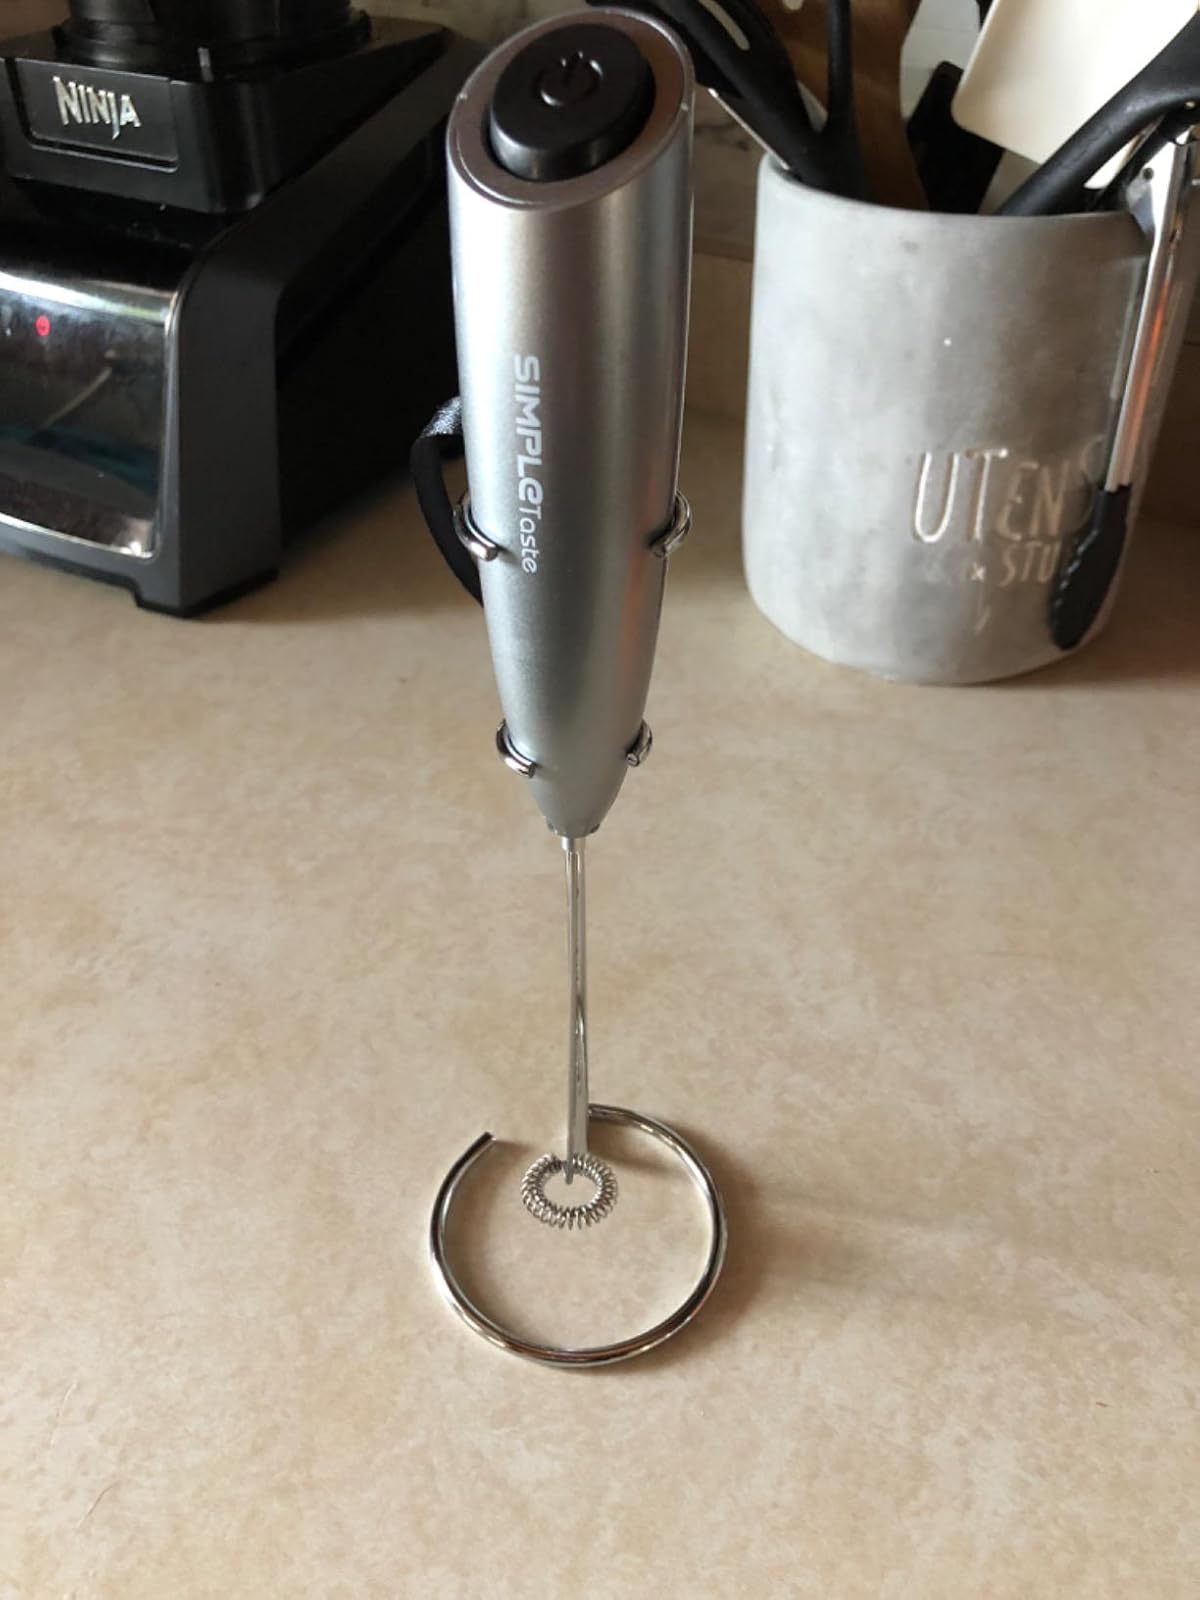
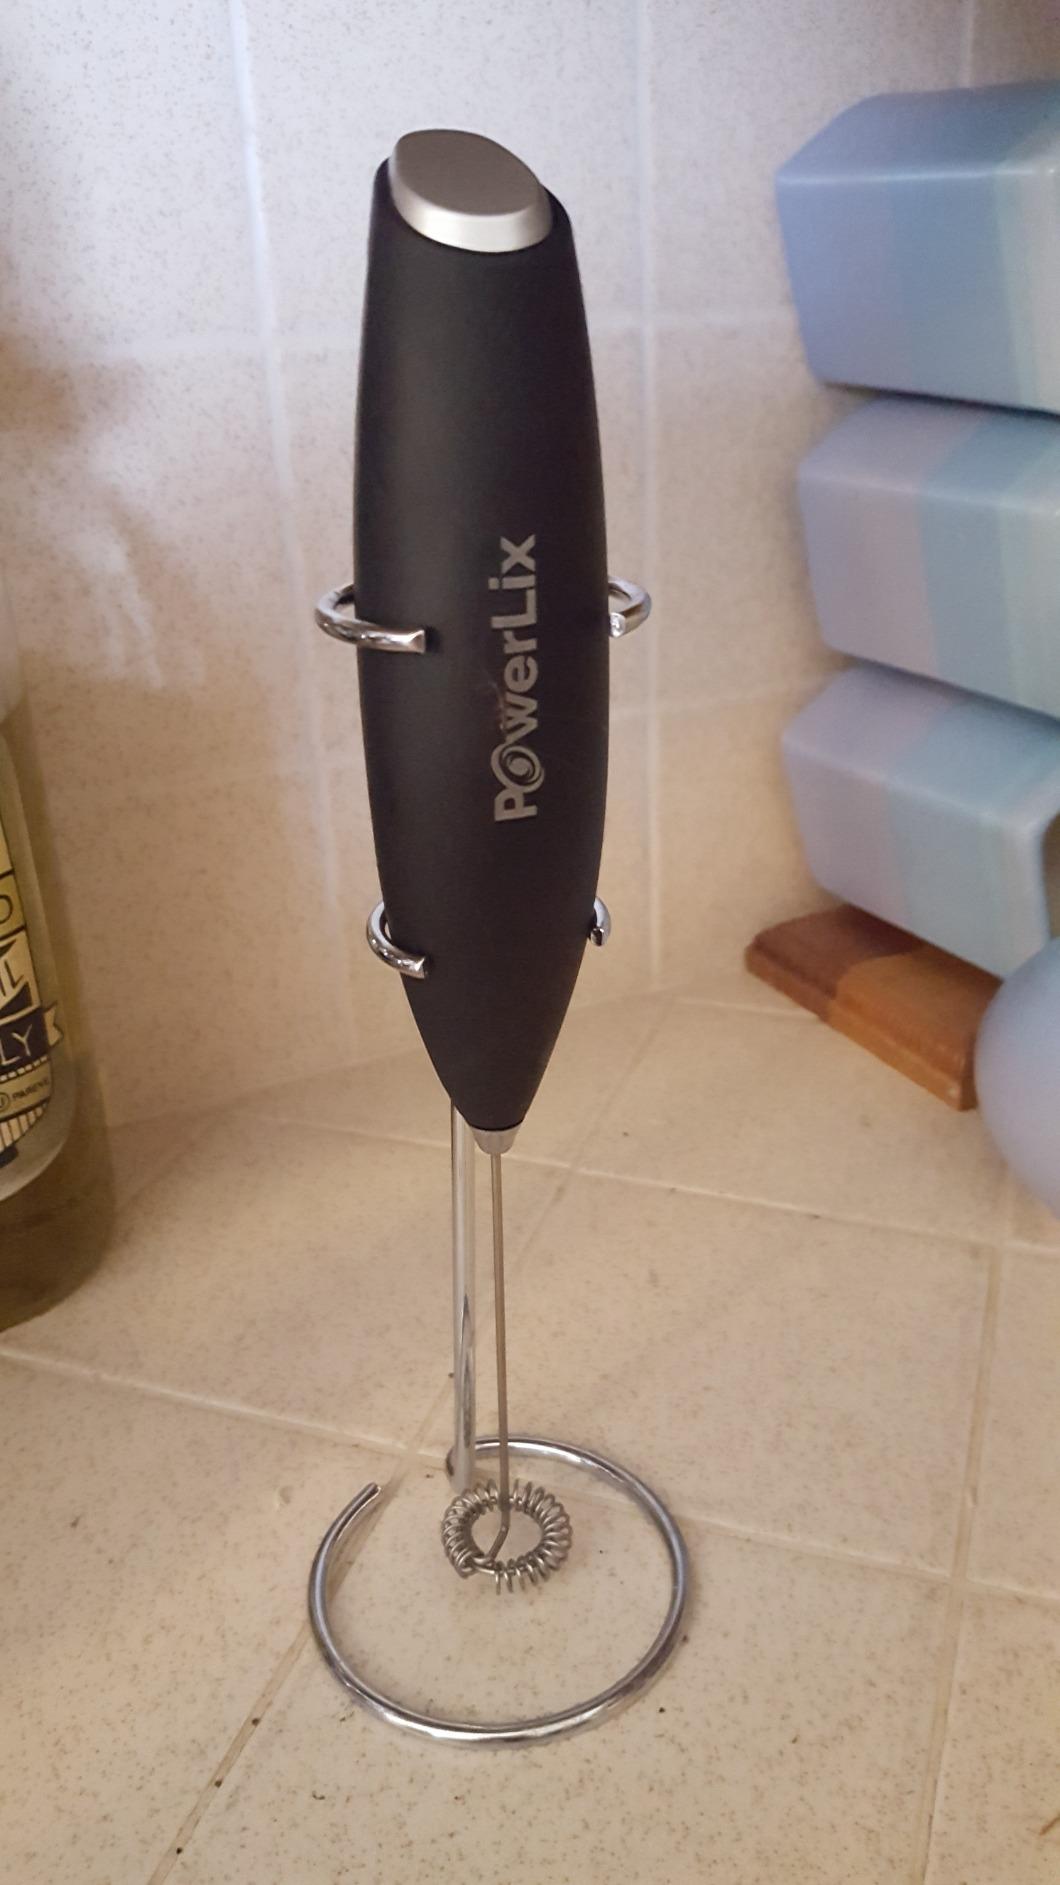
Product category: items_mixer
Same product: no